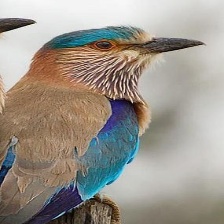
Species: INDIAN ROLLER
Scientific name: CORACIAS BENGHALENSIS